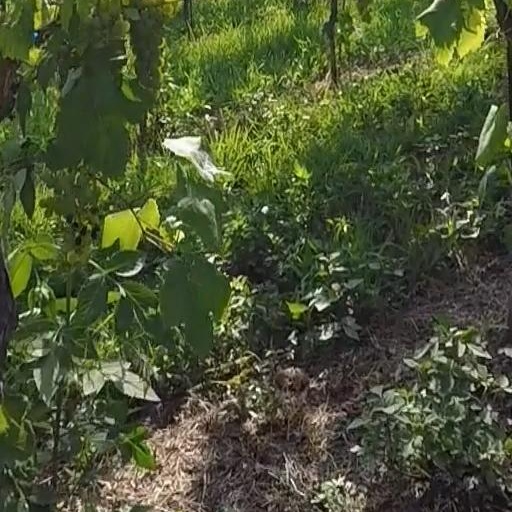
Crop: grape